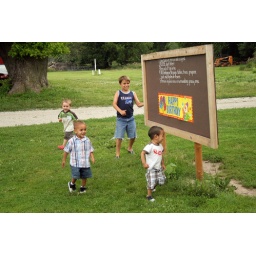
Jack chases the little boys around a sign and makes them giggle